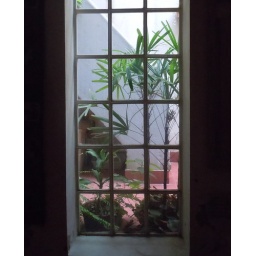
Use a window or a door as a frame for your subject today in a photograph.